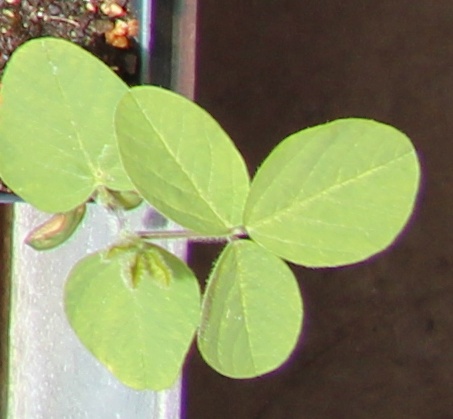
Label: Soybean